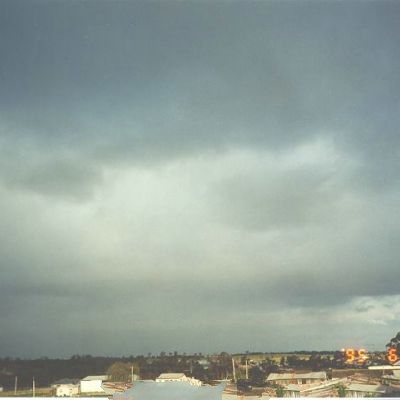
Cloud type: Nimbostratus (Ns)